Daniel Stieglitz

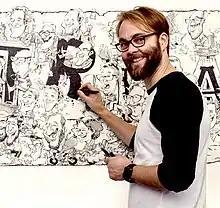
Daniel Stieglitz 2018 at the Eurocature in Vienna

Daniel Stieglitz (born 4 March 1980 in Cham, (Germany)) is a caricature artist, director and writer. He studied animation, illustration and filmmaking at the Kunsthochschule Kassel in Hessia and graduated with the 45min movie "Spielzeugland Endstation" in 2008, which won Hessian Film Award in 2009.